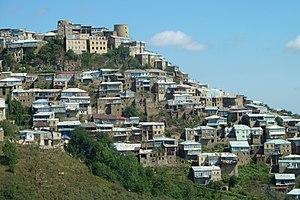
Koubatchi, également Koubetchi ou Koubatcha, est une commune urbaine de la république du Daghestan, en Russie. Sa population s'élevait à 3 155 habitants en 2010.